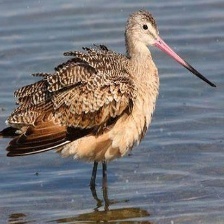
Species: BAR-TAILED GODWIT
Scientific name: LIMOSA LAPPONICA